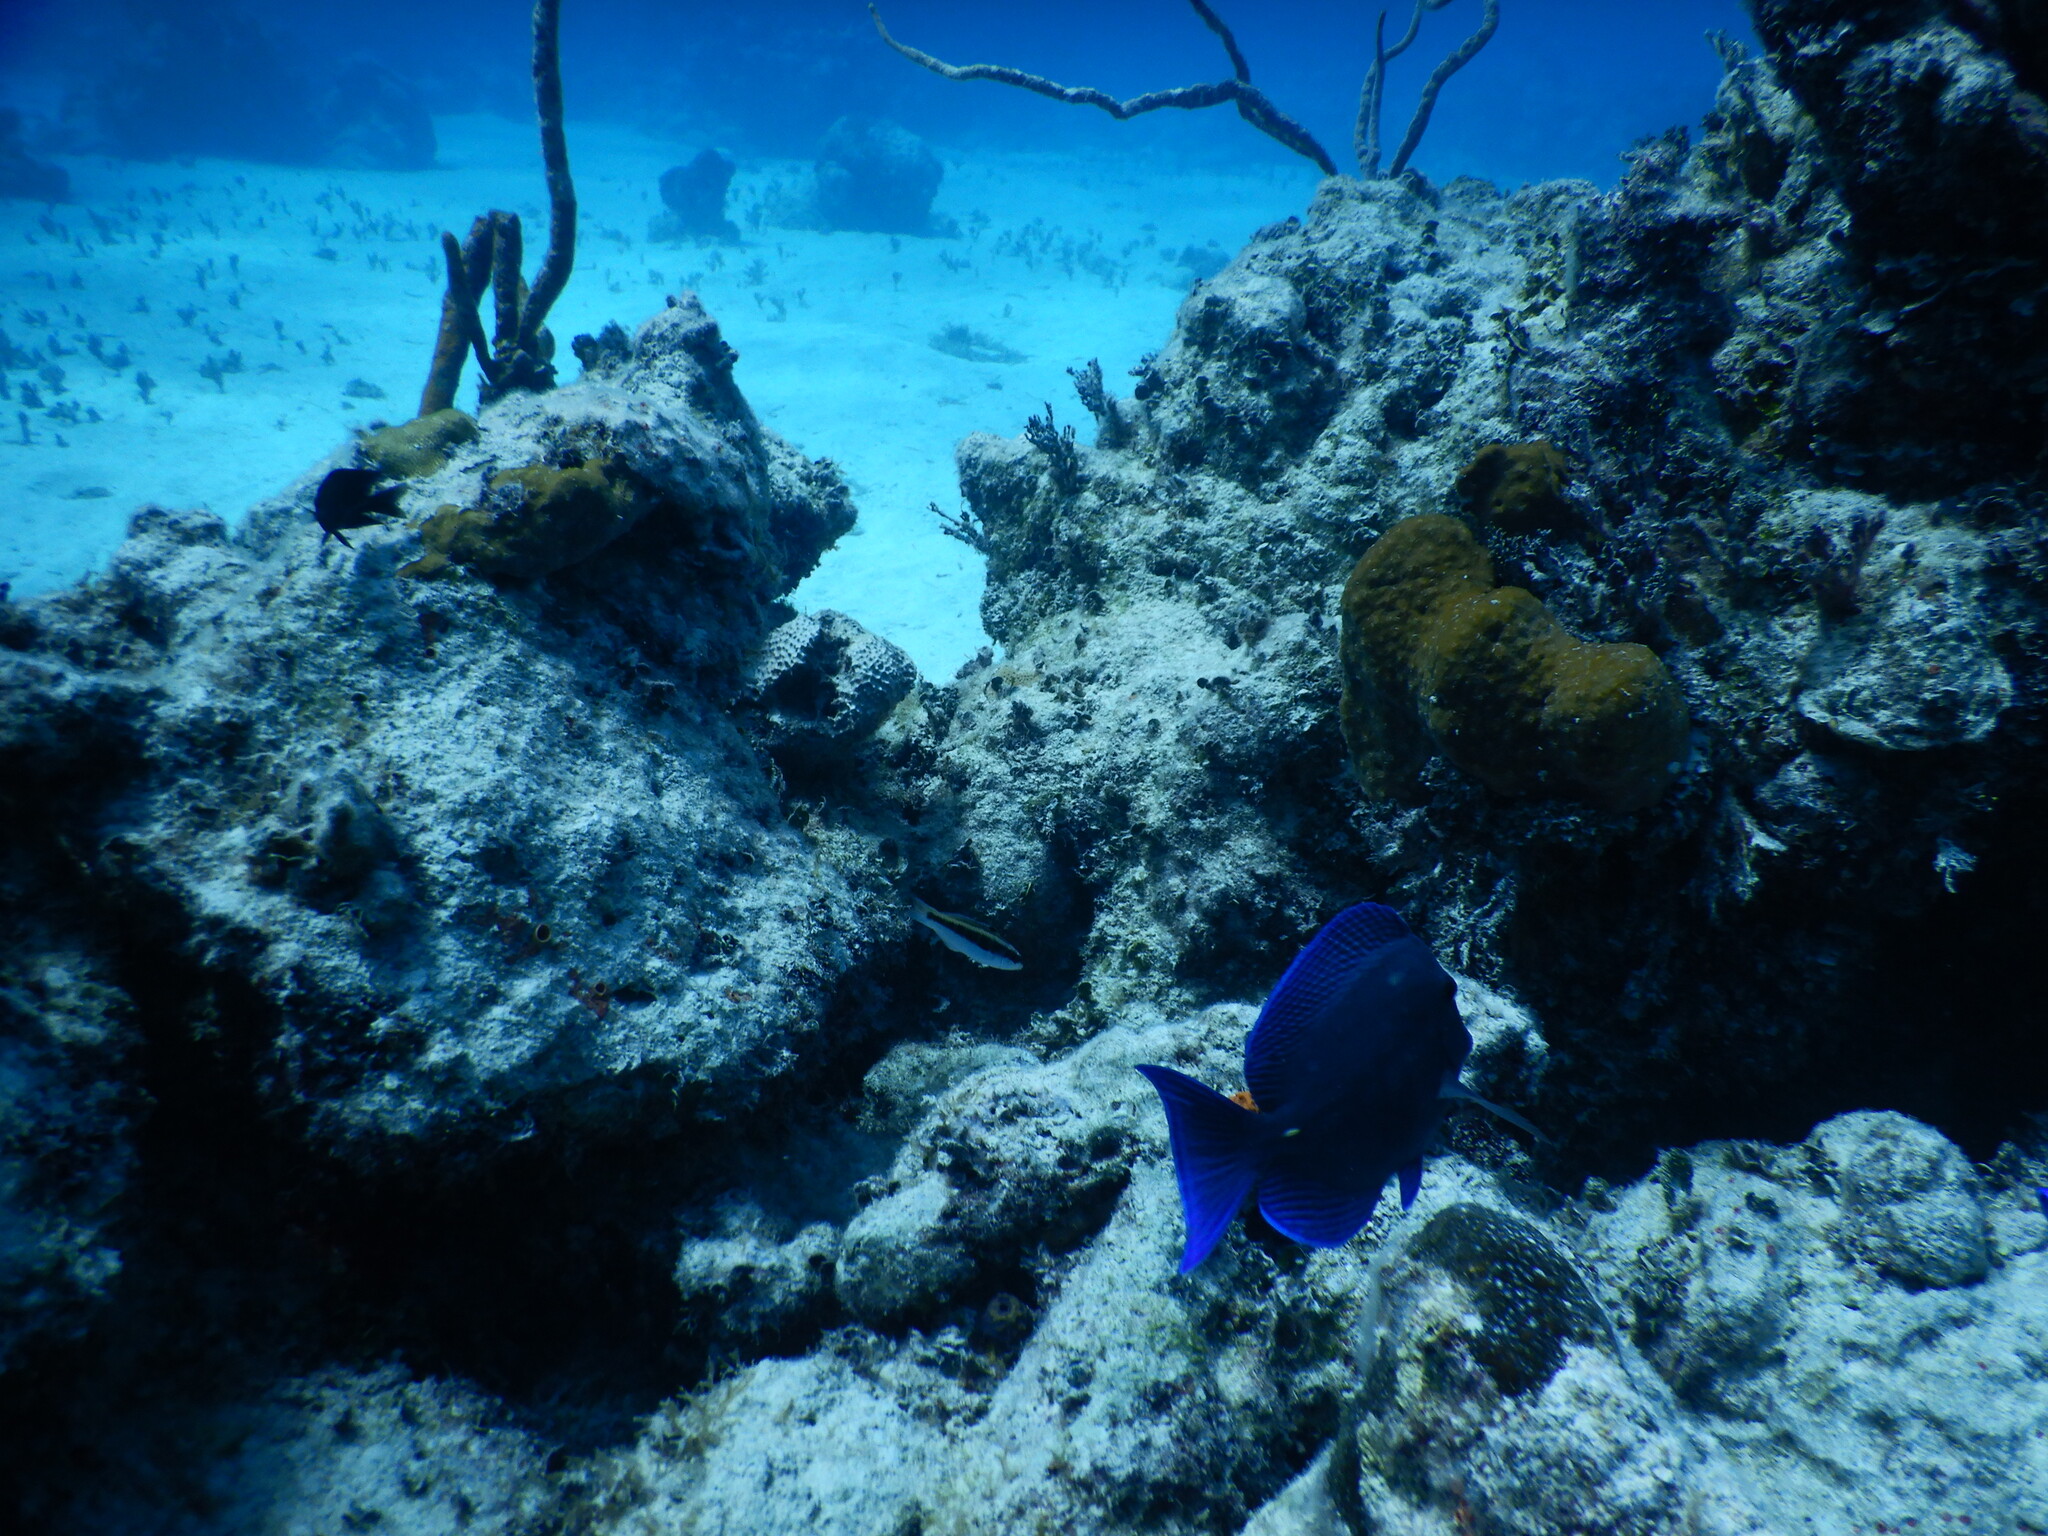
Acanthurus coeruleus (Atlantic Blue Tang)